Spanish cruiser Rapido

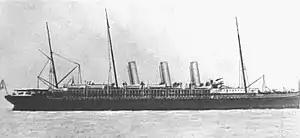
"Terek"

"Terek" eventually returned to Libau, where she made her own preparations for the voyage to East Asia. Although Rozhestvensky himself departed Libau on 16 October 1904 with the majority of the Baltic Fleet forces bound for East Asia – by now redesignated as the Second Pacific Squadron – "Terek" remained at Libau for another month, finally departing on 16 November 1904 in company with the protected cruisers and , the auxiliary cruiser "Kuban", the hospital ship "Orel", and the destroyers , , , , and . She transited the Mediterranean Sea and Suez Canal and rendezvoused with the rest of the Second Pacific Squadron at Nosy Be off the northwest coast of Madagascar on 13 January 1905. She accompanied the squadron, performing scouting, reconnaissance, and escort functions and providing security for the other warships while they coaled, as it crossed the Indian Ocean, transited the Strait of Malacca, and passed through the South China Sea. In the East China Sea on 23 May 1905, Rozhestvenski detached "Terek" and "Kuban" with orders to proceed independently, steam into the Pacific Ocean up the east coast of Japan to the vicinity of Tokyo Bay, and capture or sink both Japanese shipping and neutral merchant ships carrying contraband to or from Japan. Rozhestvenski hoped that their activities would provide a diversion that would distract the Japanese and tie down some of their naval forces while the Second Pacific Squadron passed through the Strait of Tsushima and the Sea of Japan.